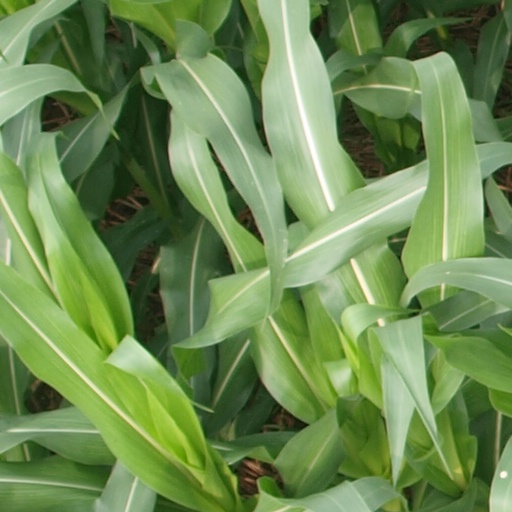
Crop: maize; corn